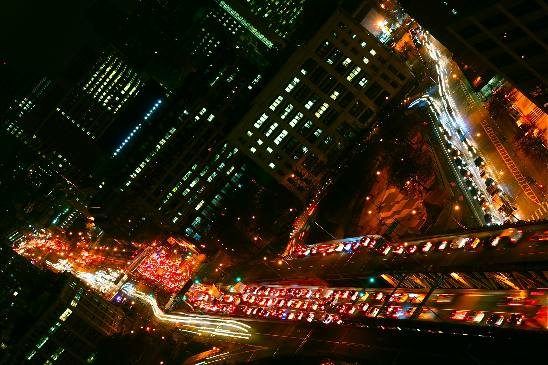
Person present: No